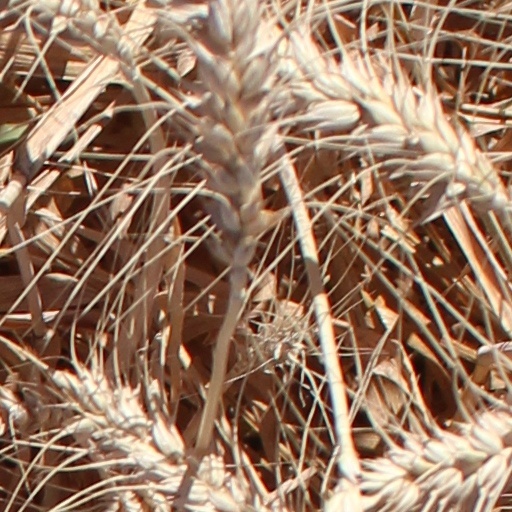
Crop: wheat